Larbi Zekkal

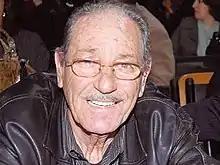

Larbi Zekkal was born on May 19, 1934, in Algiers, Algeria. He died on September 17, 2010, in Algiers, Algeria at age 76 after falling from his balcony, and was buried in the Sidi M’hamed cemetery.